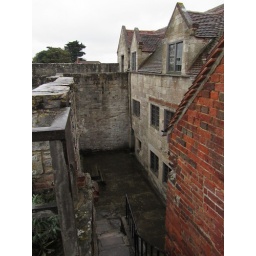
The stone building is the master gunner's house, originally built in the sixteenth century.